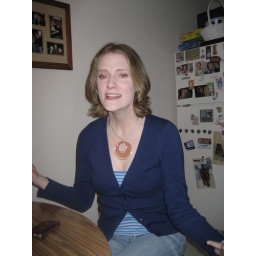
The shirt really brings out the red in her eyes